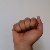
The image shows a hand gesture representing the letter 'A' in Indian Sign Language.